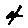
Label: 4